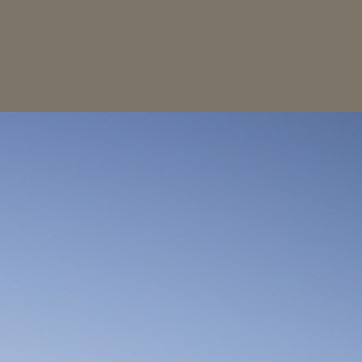
Material: sky